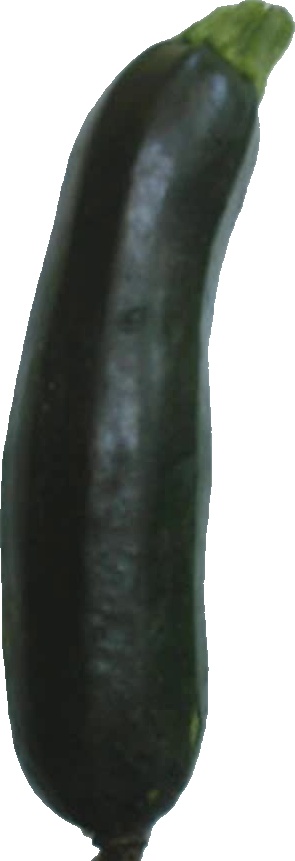
Label: zucchini_dark_1